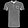
Label: T - shirt / top